Park Halt railway station

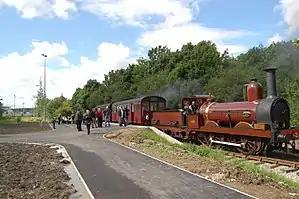
Furness Railway locomotive no. 20 at Park Halt station

Park Halt railway station on the Middleton Railway in Leeds, West Yorkshire, England is the terminal station of the railway. It is situated next to Middleton Park. The halt was constructed so passengers could alight to walk around the reclaimed colliery site of Broom Pit and allow for the run-round of trains.